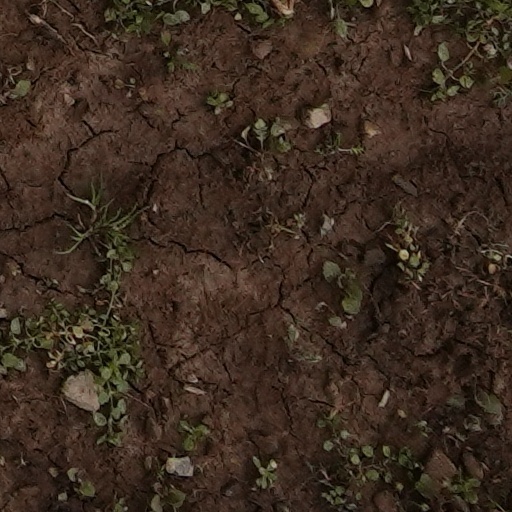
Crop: wheat